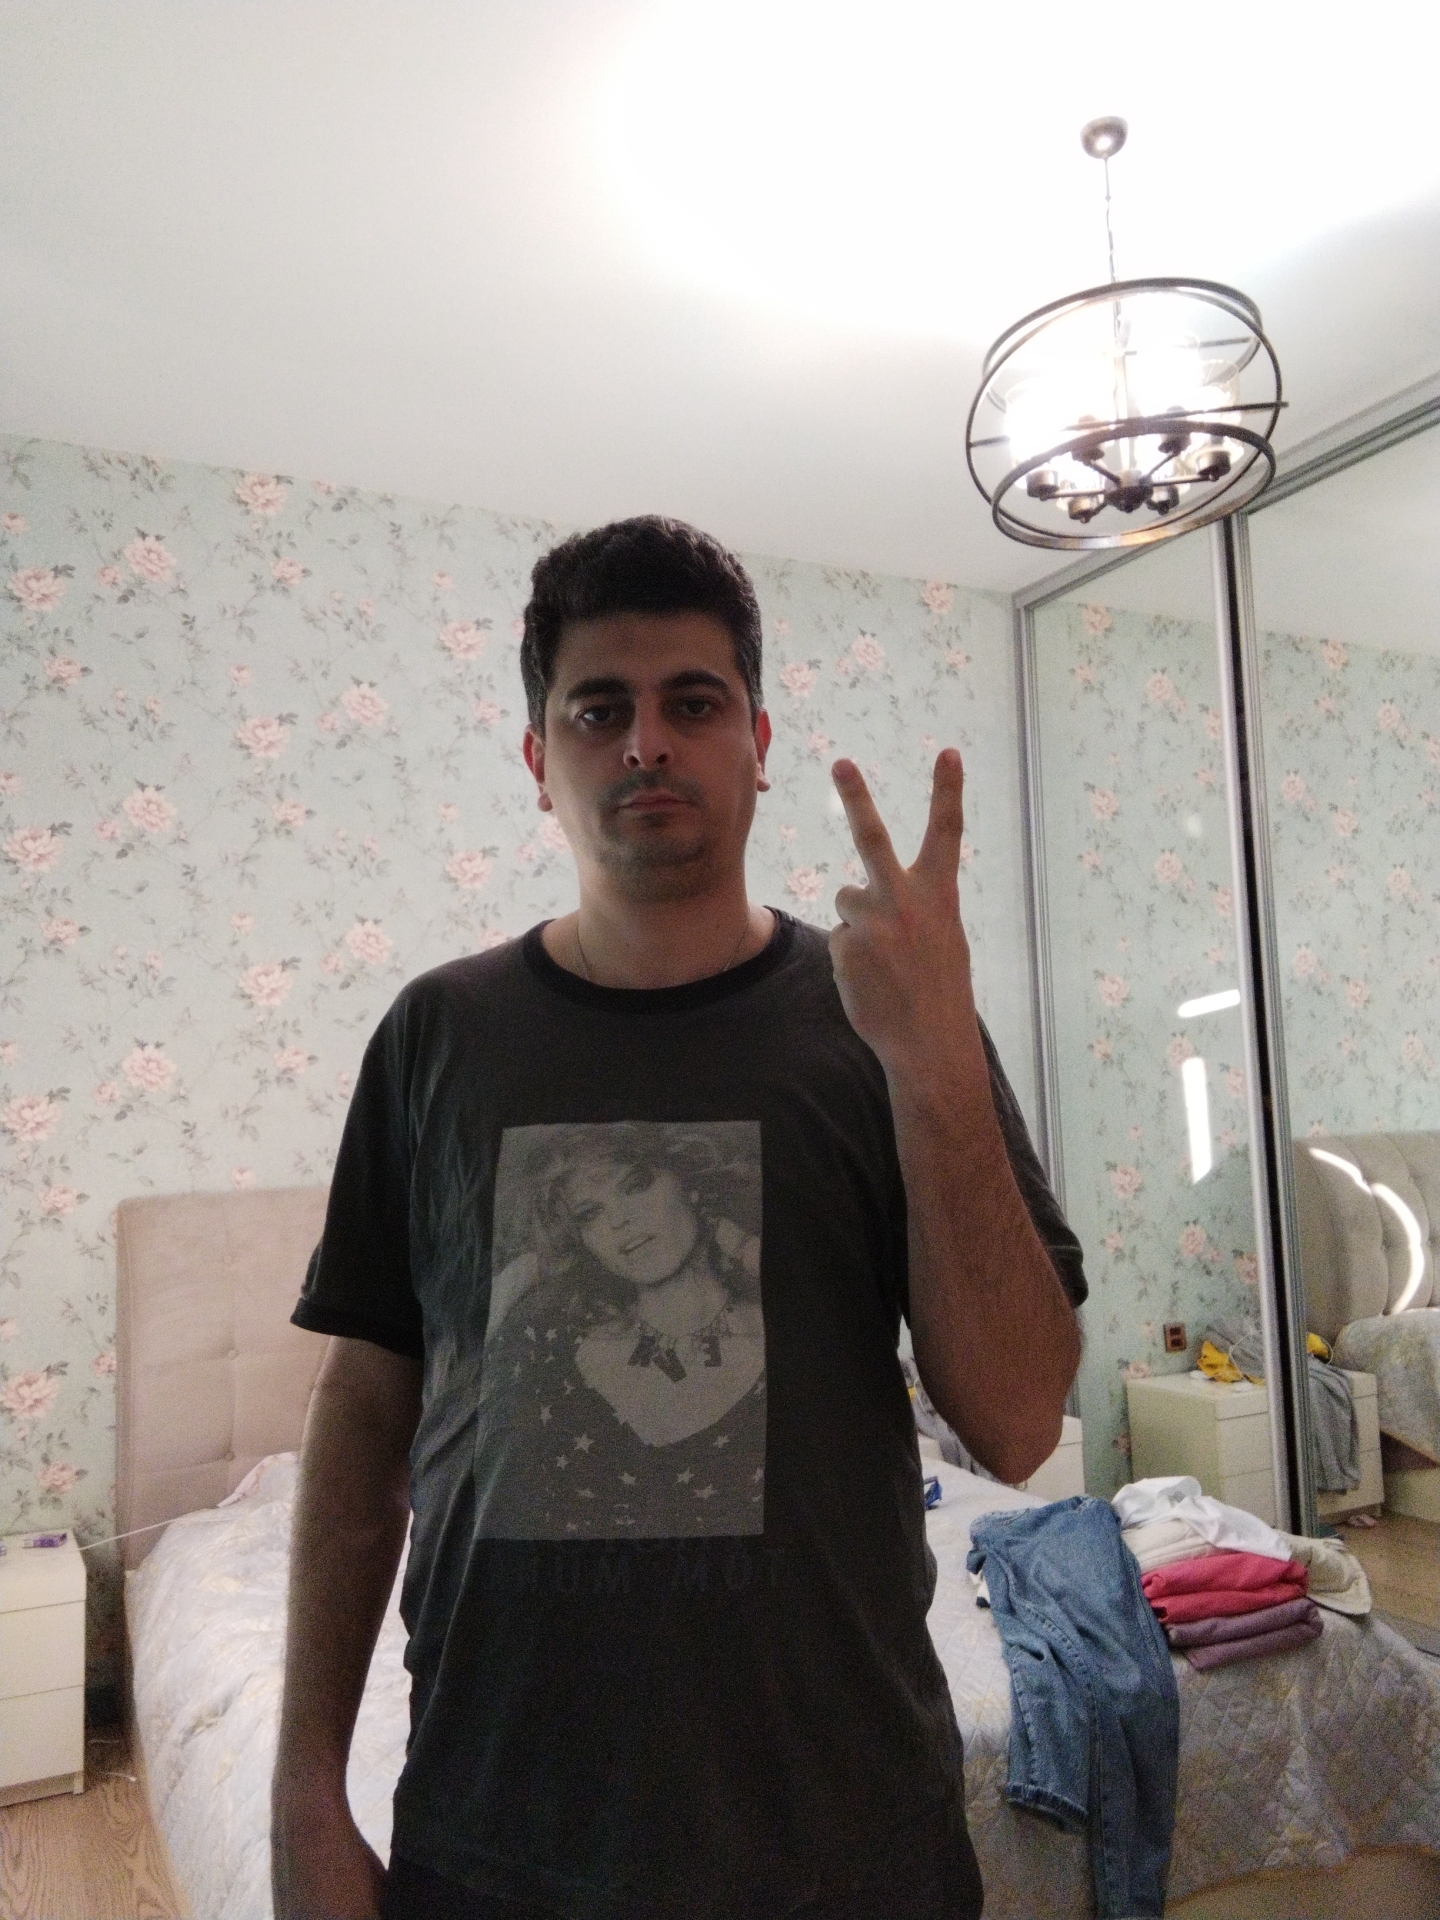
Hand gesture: peace_inverted